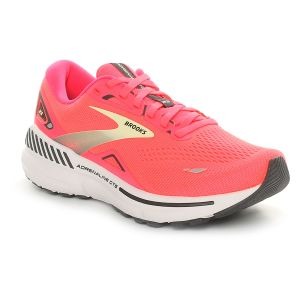
Brooks Scarpa da Running Donna  Adrenaline Gts 23 Rosa   Sconto 30%
Prezzo: 105,00 €